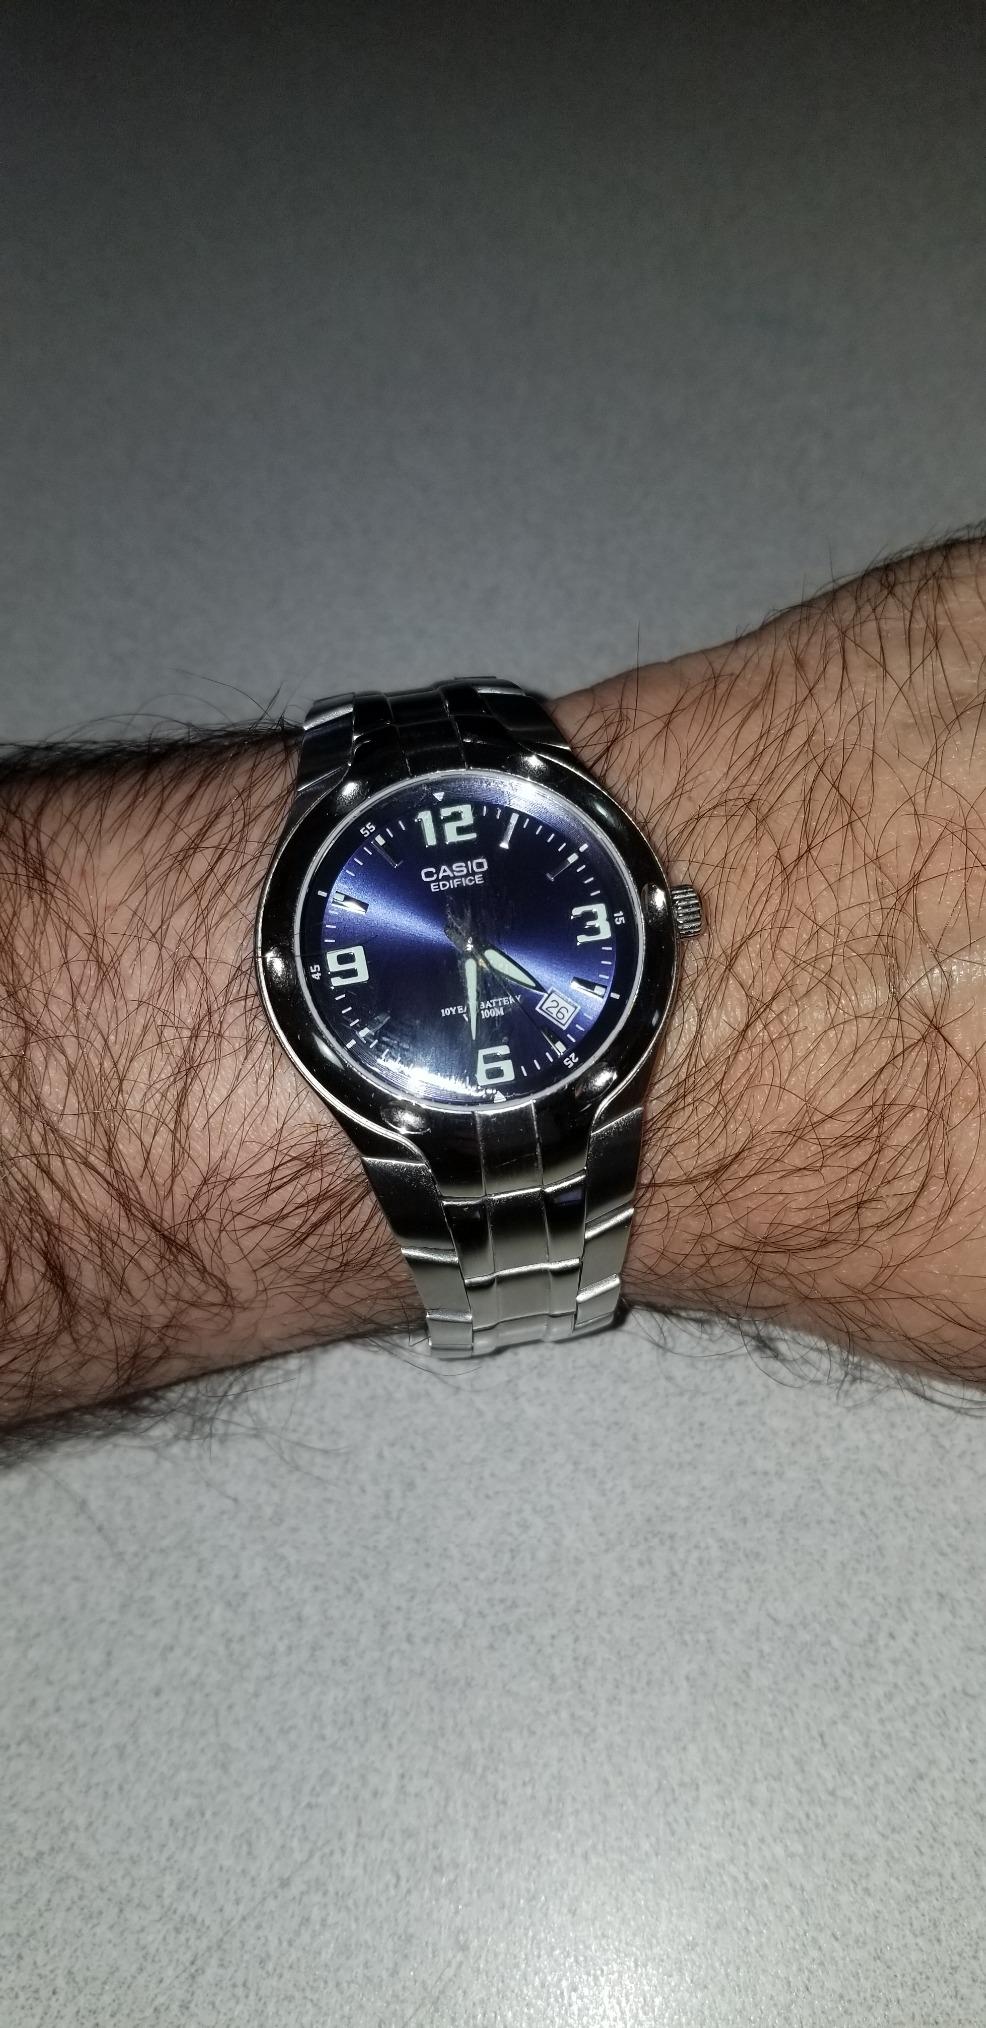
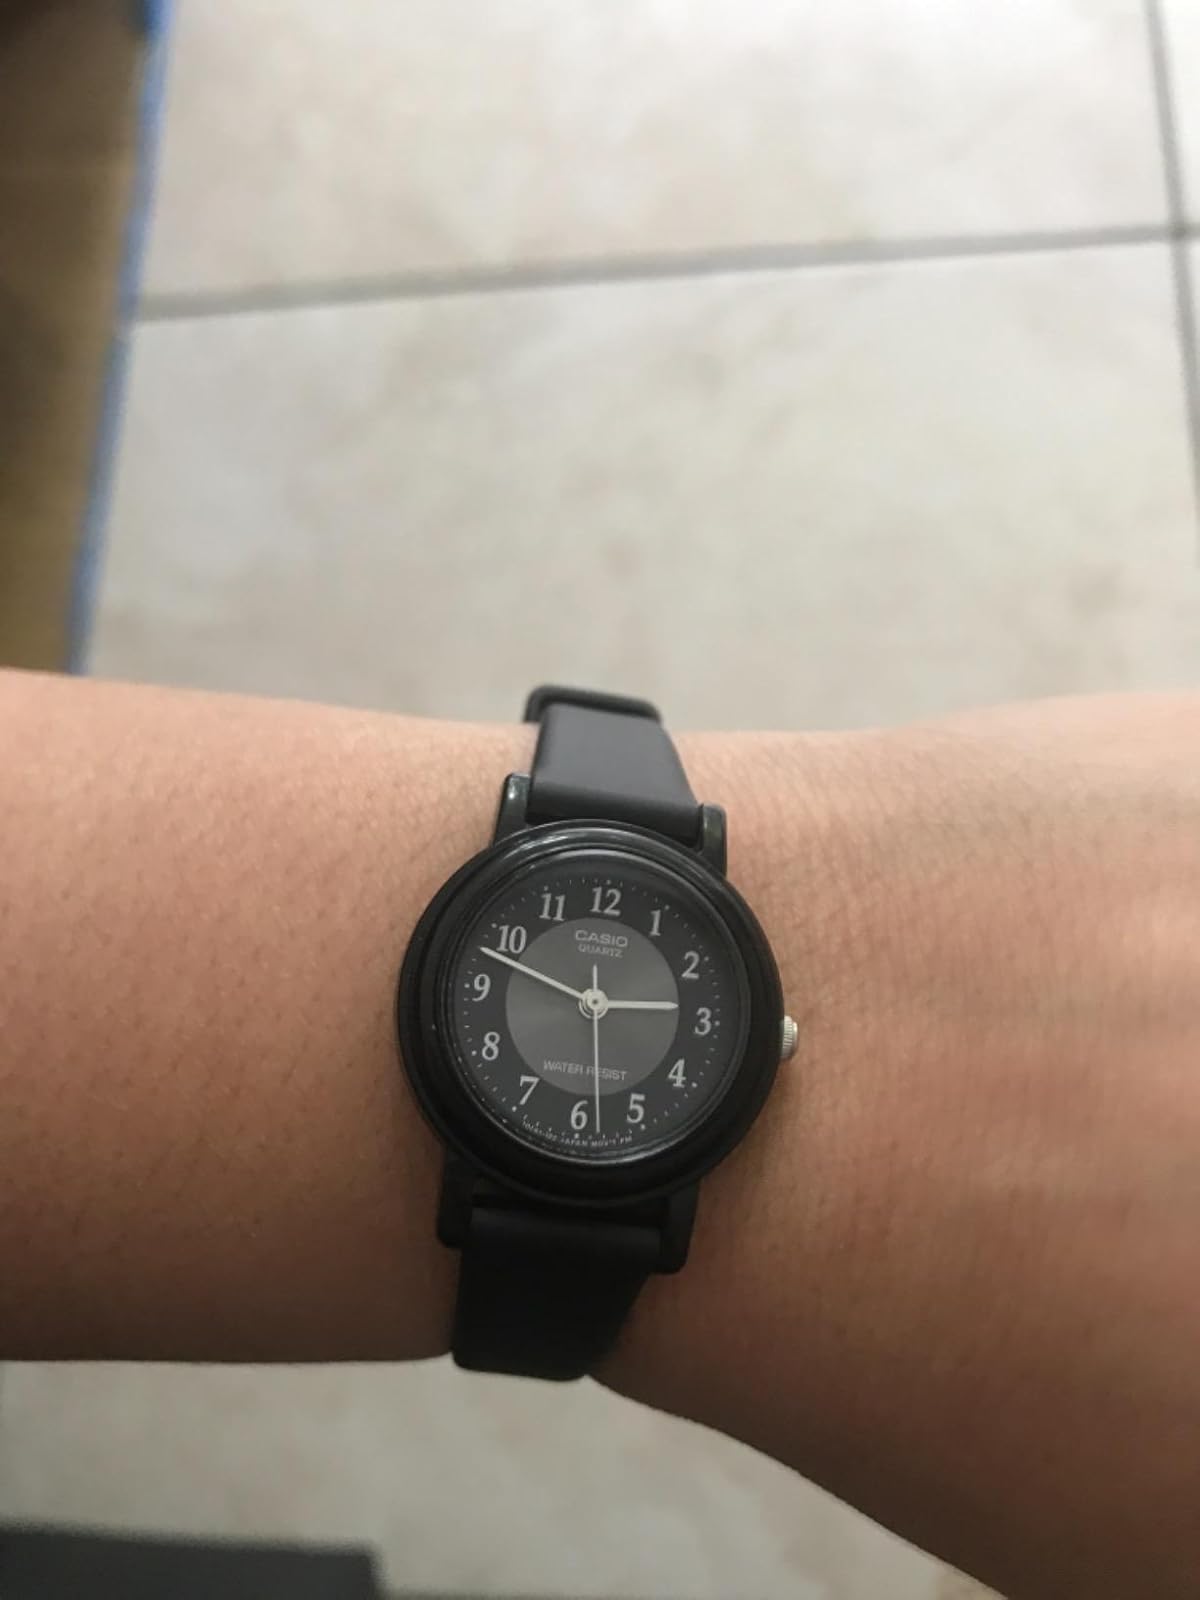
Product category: accessories_watch
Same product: no